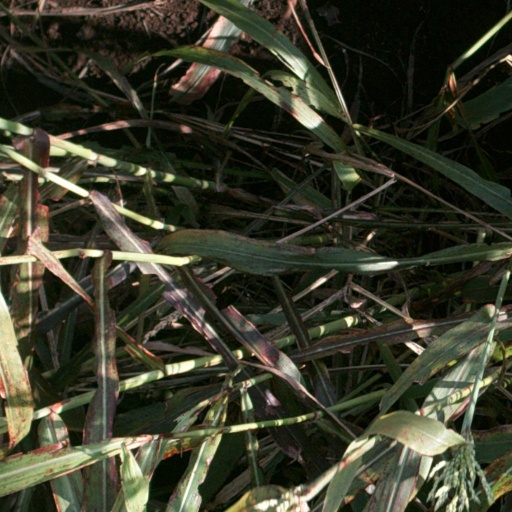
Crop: sorghum